USS Klakring

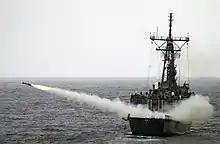
"Klakring" launches a drone in July 2002 as part of an exercise

"Klakring" carried out additional training during the New Year 1984, including a visit to Nassau, Bahamas (27–30 January 1984), a brief stop for fuel in Frederiksted, St. Croix, Virgin Islands, and another port visit on 18 February to Naval Station Roosevelt Roads, Puerto Rico. "Klakring" completed her Post Shakedown Availability at Bath (5 April–23 August). The yard work included the installation of fin stabilizers. The ship conducted her sea trials on 29 September, and on loaded weapons from Norfolk, Virginia, on 7 September. Hurricane Diana swept up the East Coast and delayed the frigate's return to Charleston from her scheduled date of 11 to 16 September. The ship completed a variety of training during the succeeding weeks, and escorted the aircraft carrier during mid November.